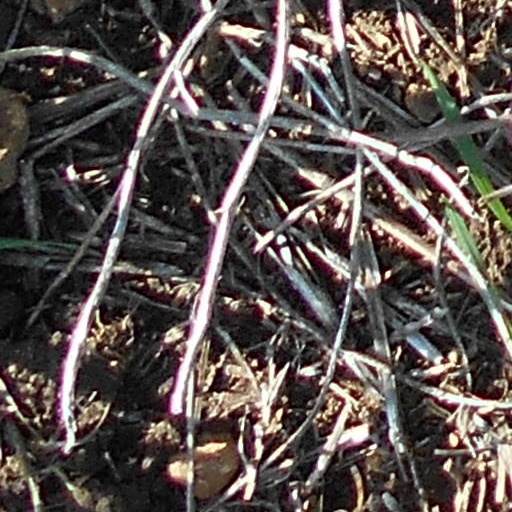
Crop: wheat